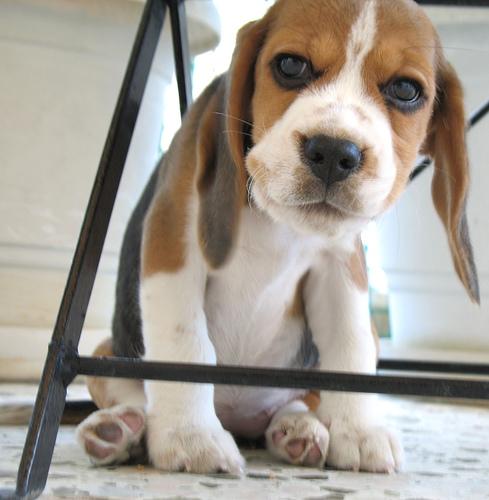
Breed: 276-n000113-beagle